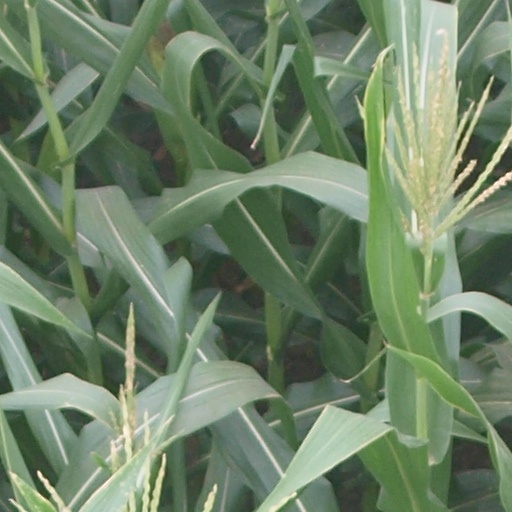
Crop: maize; corn